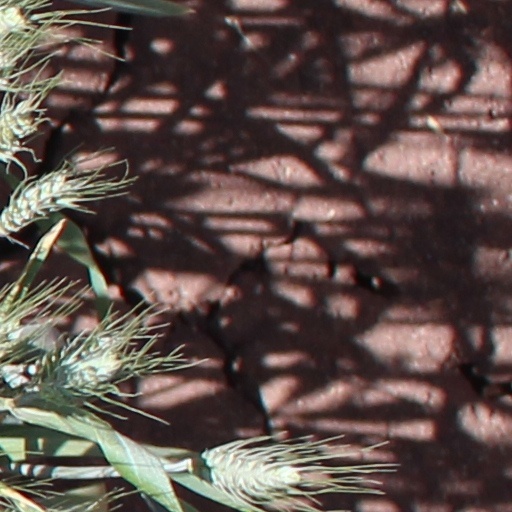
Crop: wheat